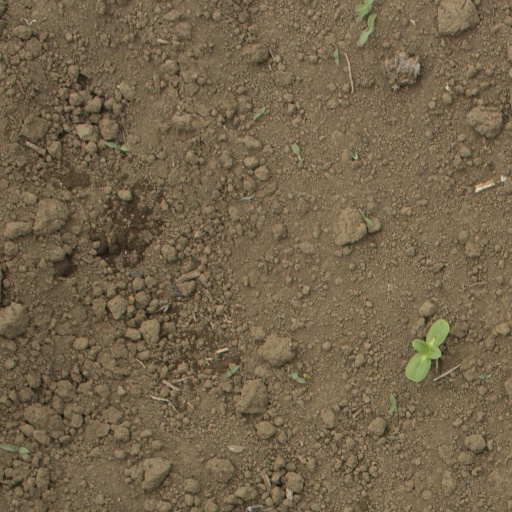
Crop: Jerusalem artichoke